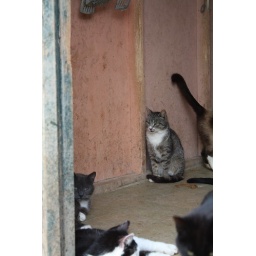
It was really chaotic in the cat house, but this kitty knows how to maintain some dignity!